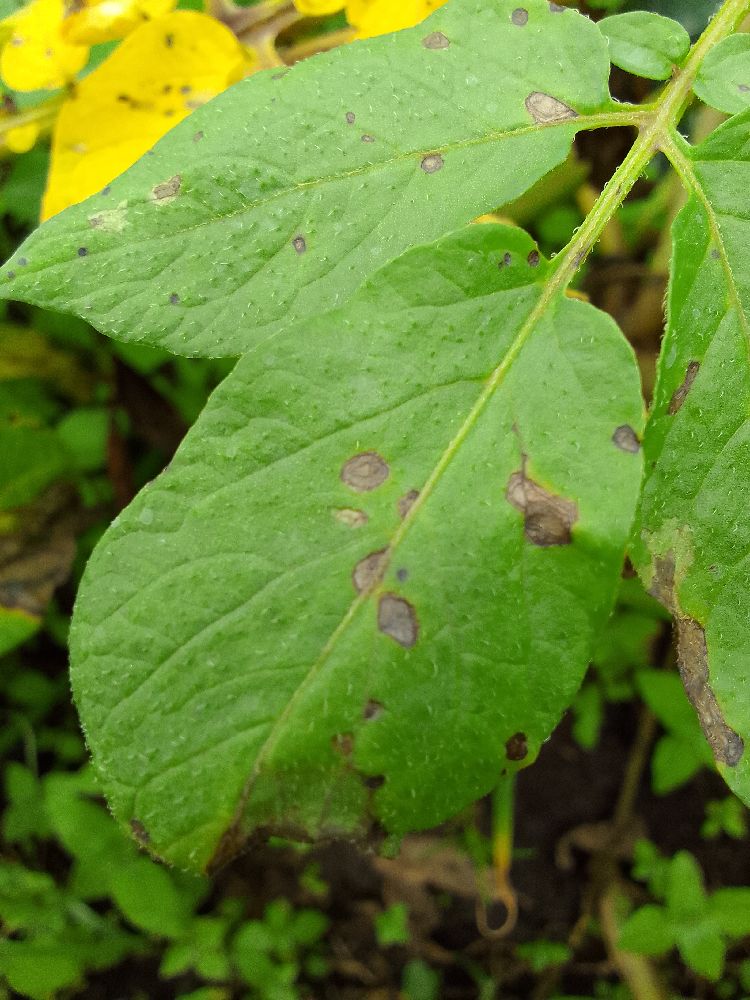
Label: Early blight